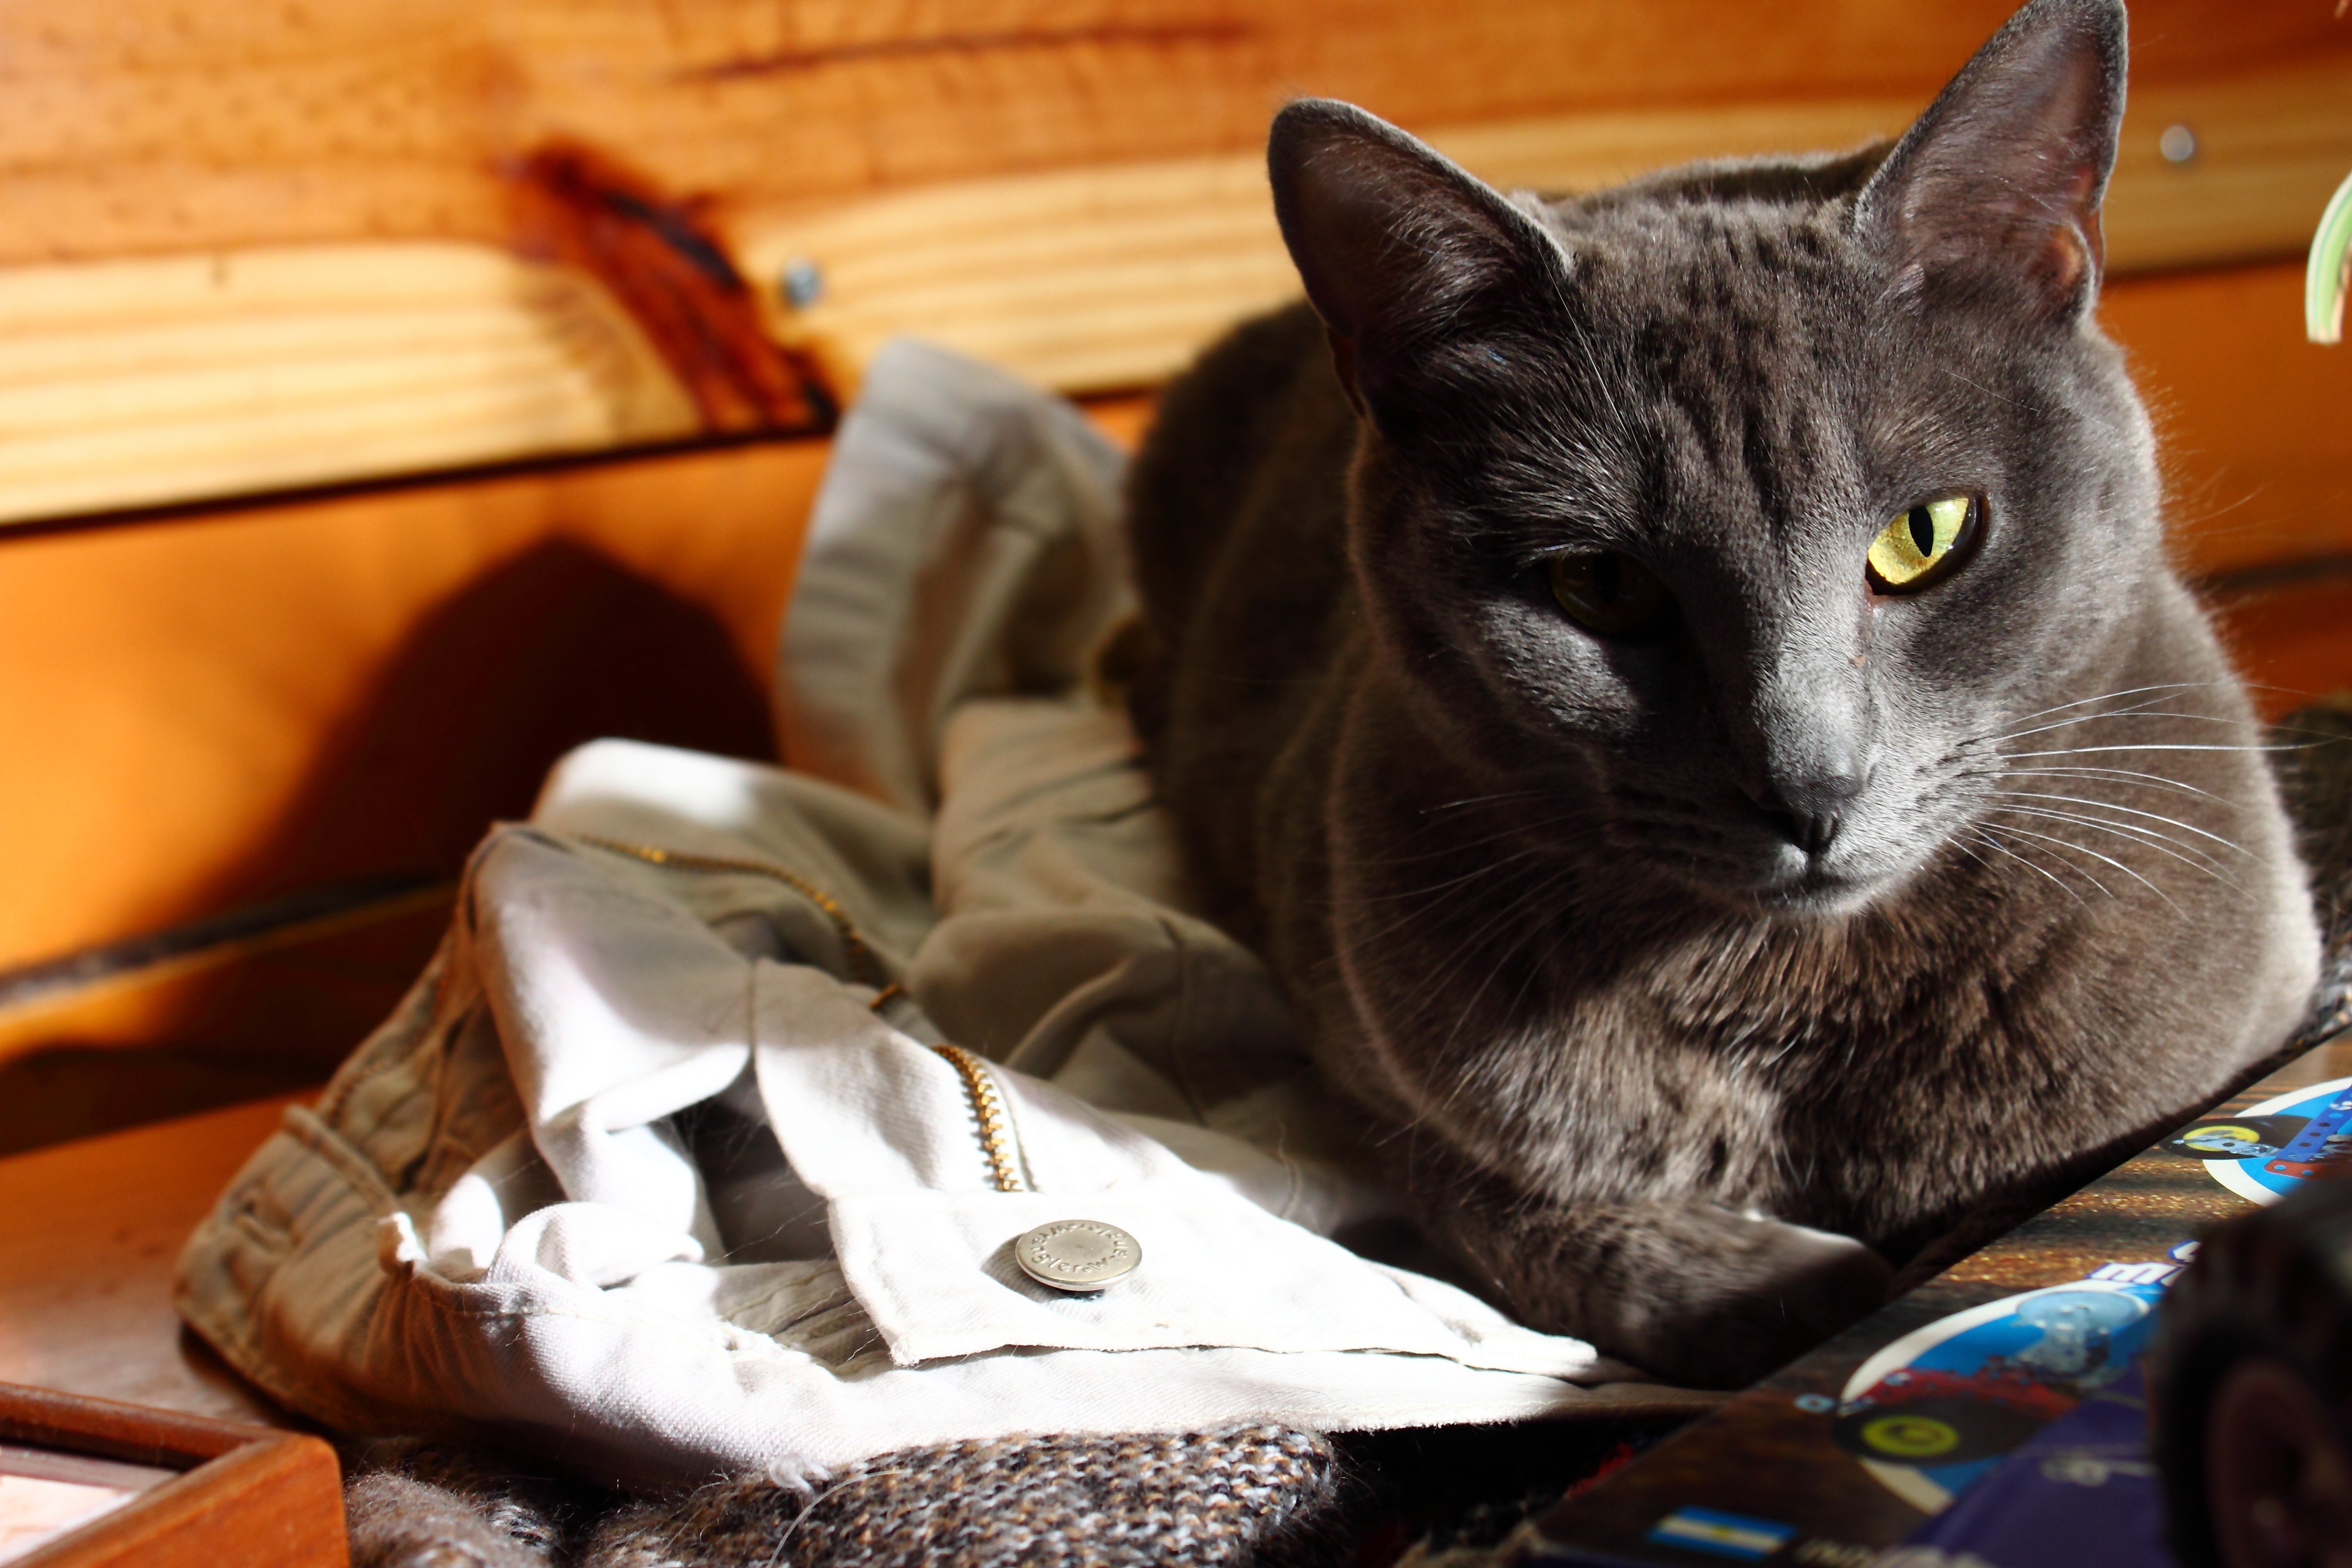
animal, pet, cat, feline, mammal, rest, whiskers, grey, vertebrate, gata, small to medium sized cats, cat like mammal